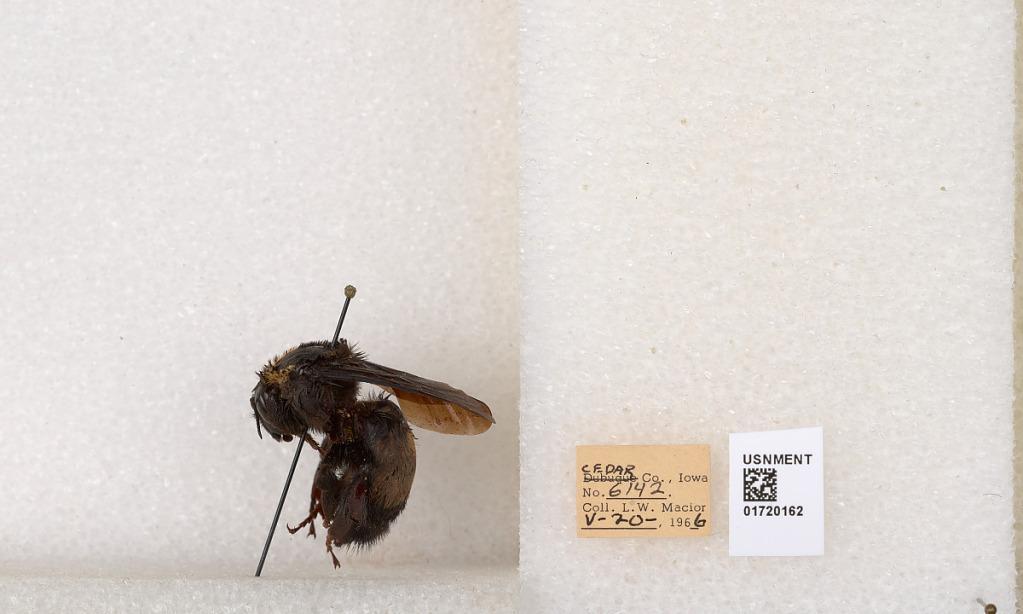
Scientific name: Bombus (Bombus) nevadensis auricormus
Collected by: L. Macior
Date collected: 1966-5-20
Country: United States
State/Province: Iowa
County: Cedar
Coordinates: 41.7723, -91.1324